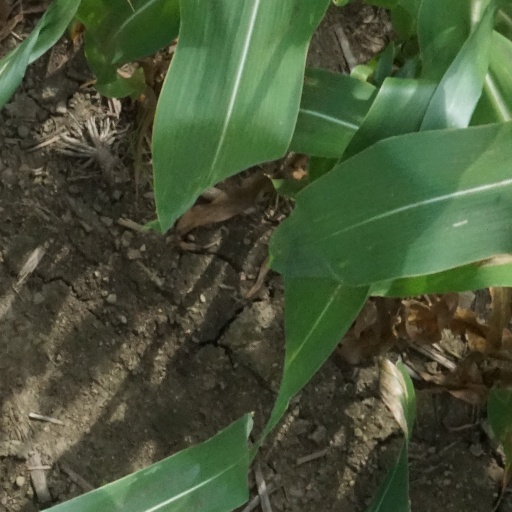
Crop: maize; corn